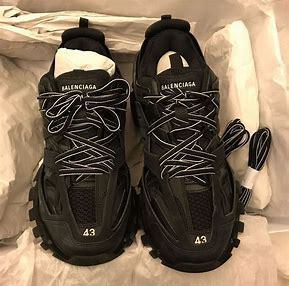
Brand: Balenciaga
Model: Track